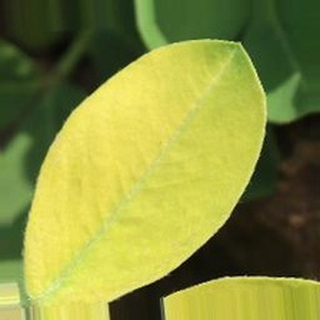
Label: groundnut_nutrition_deficiency